Frank Pick

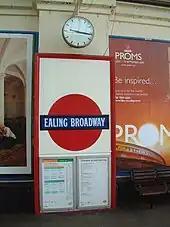
One of the early red disc station "bulls-eyes" introduced by Frank Pick, still in place at Ealing Broadway

In conjunction with his changes to poster display arrangements, Pick experimented with the positioning and sizing of station name signs on platforms, which were often inadequate in number or poorly placed. In 1908, he settled on an arrangement where the sign was backed by a red disc to make it stand out clearly, creating the "bulls-eye" device – the earliest form of what is today known as the roundel. In 1909, Pick started to combine the "bulls-eye" and the "UNDERGROUND" brand on posters and station buildings, but was not satisfied with the arrangement.